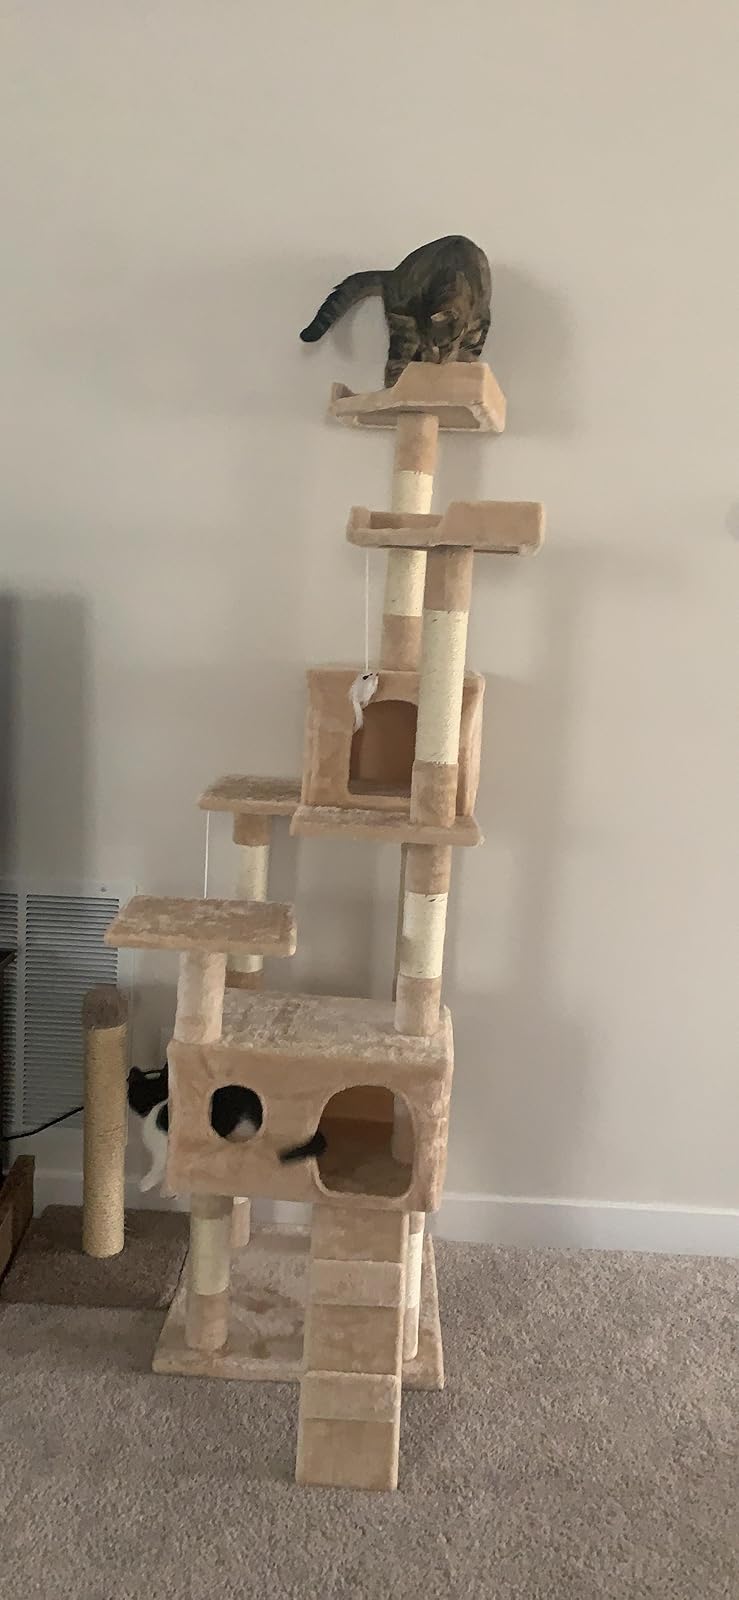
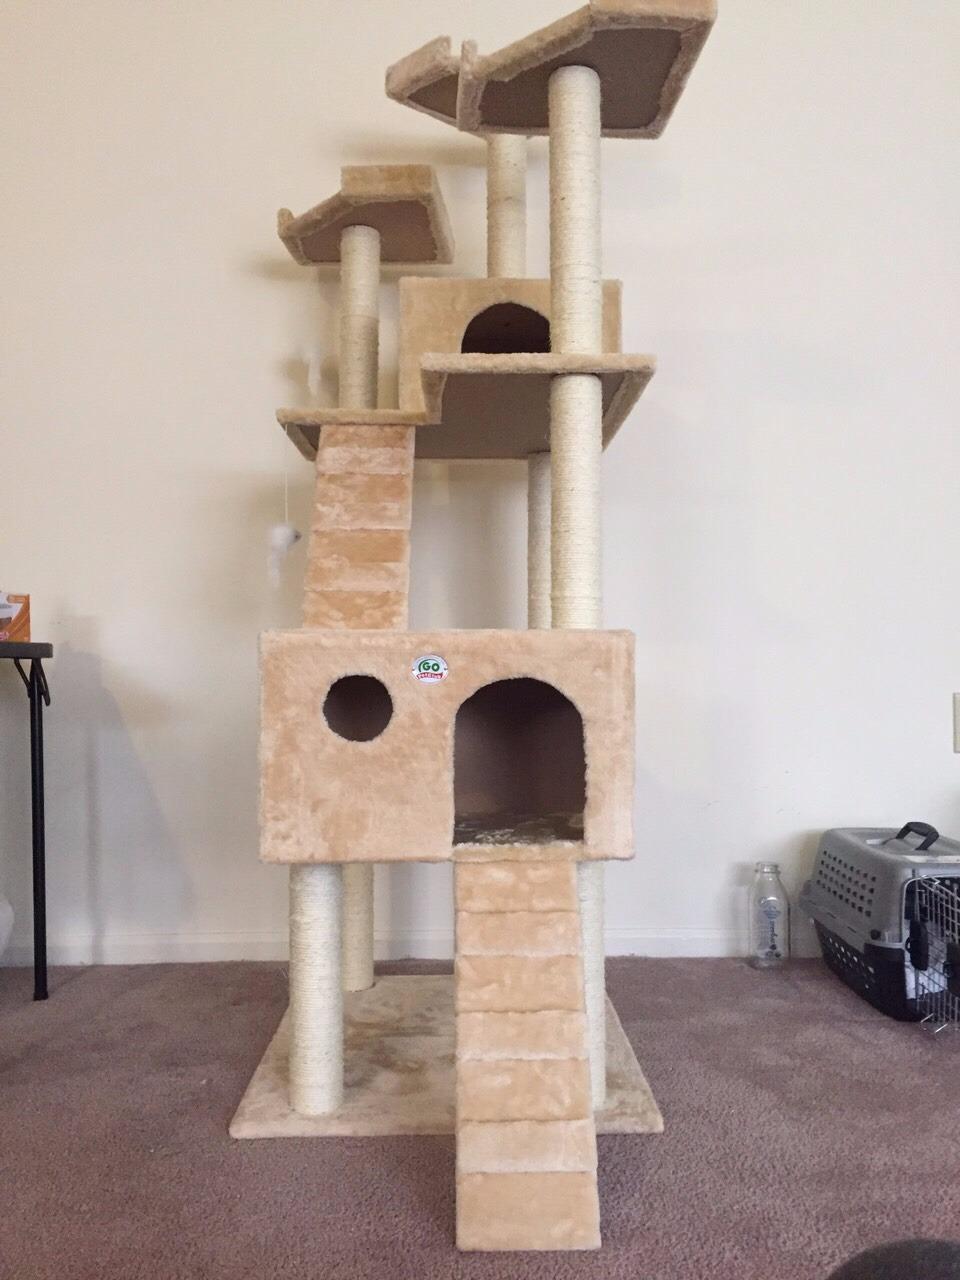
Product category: items_cat tree
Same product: no